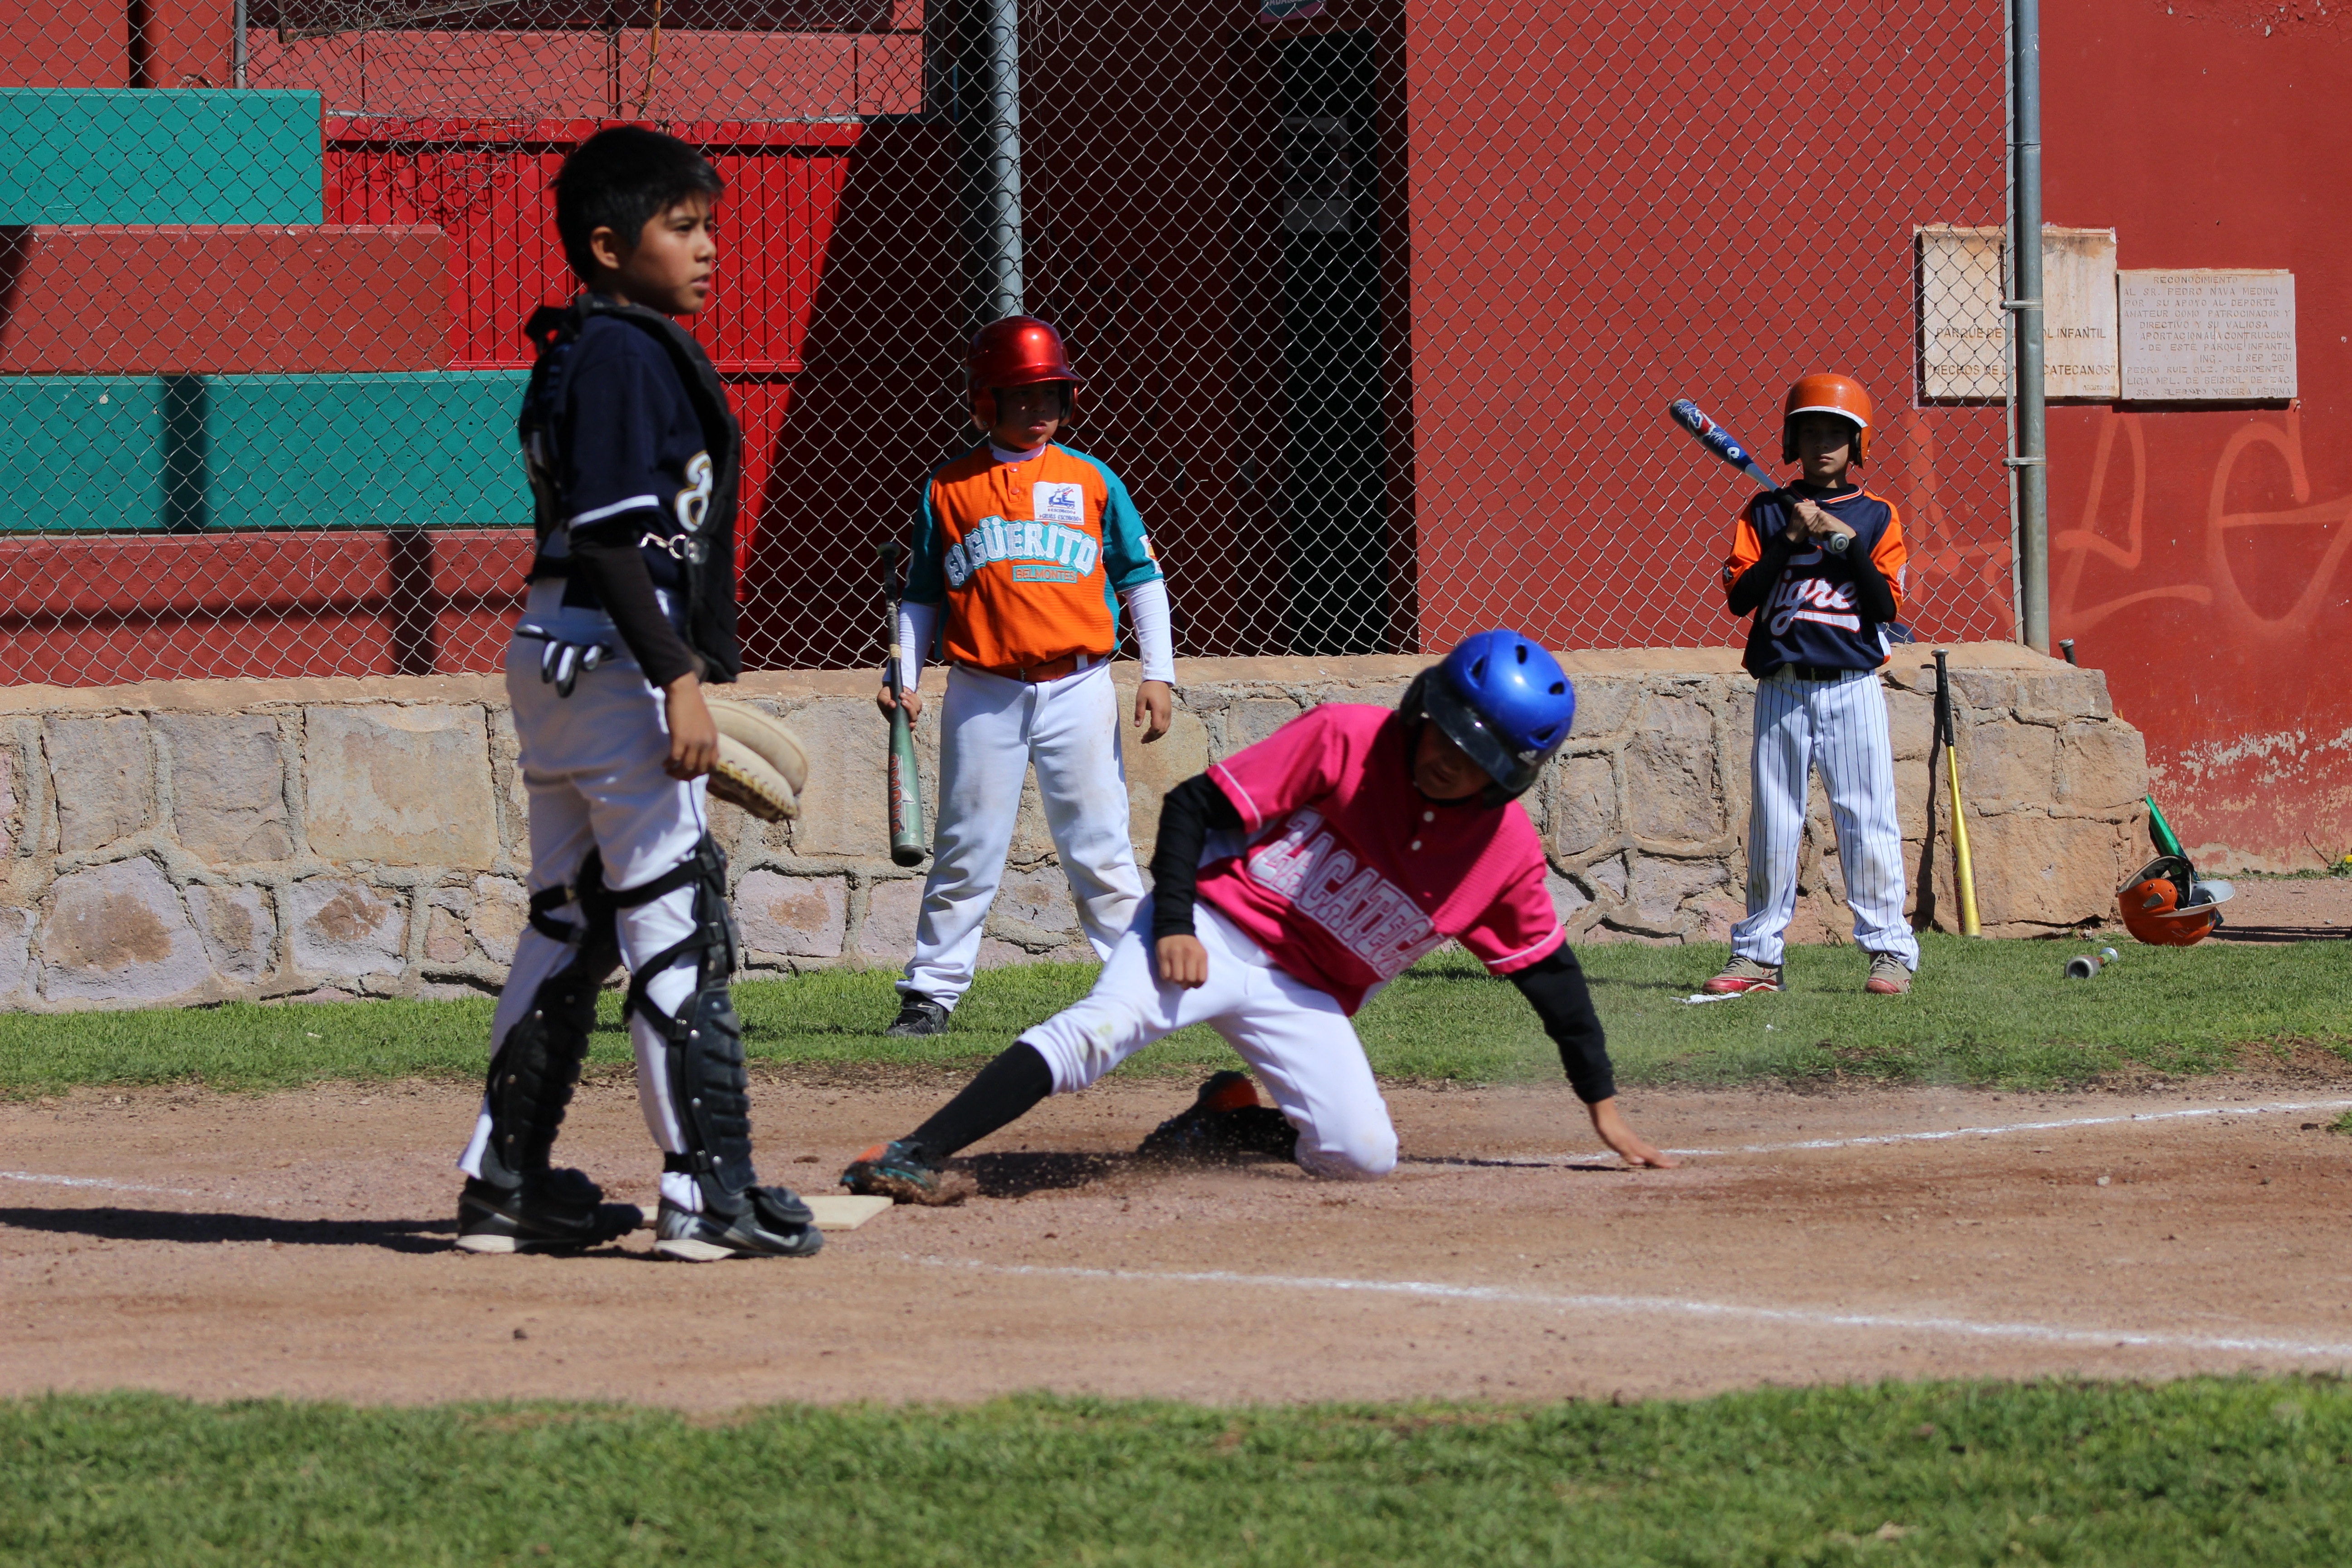
baseball, sport, game, play, child, playing, baseball field, fun, happy, sports, ball, tournament, baseball player, happy children, swept, ball game, team sport, infielder, college baseball, competition event, bat and ball games, baseball positions, college softball